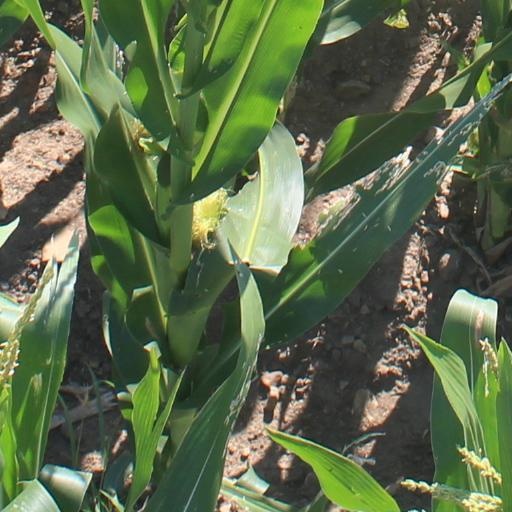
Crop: maize; corn